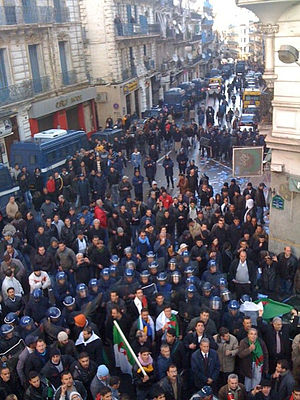
Urolighederne i Algeriet 2011
Demonstration i Algier 22. januar 2011
Urolighederne i Algeriet 2011 er en i rækken af folkelige demonstrationer i flere arabiske lande i 2011.